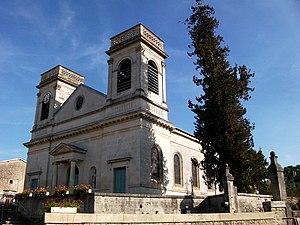
Église de Dieue-sur-Meuse This building is classé au titre des Monuments Historiques. It is indexed in the Base Mérimée, a database of architectural heritage maintained by the French Ministry of Culture,
Dieue-sur-Meuse est une commune française située dans le département de la Meuse, en région Grand Est.